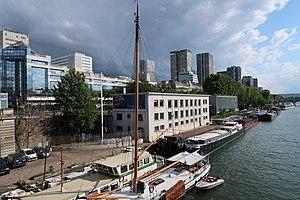
Port de Grenelle (Paris, 15e).
Le quai de Grenelle est un quai de Seine du 15ᵉ arrondissement de Paris.